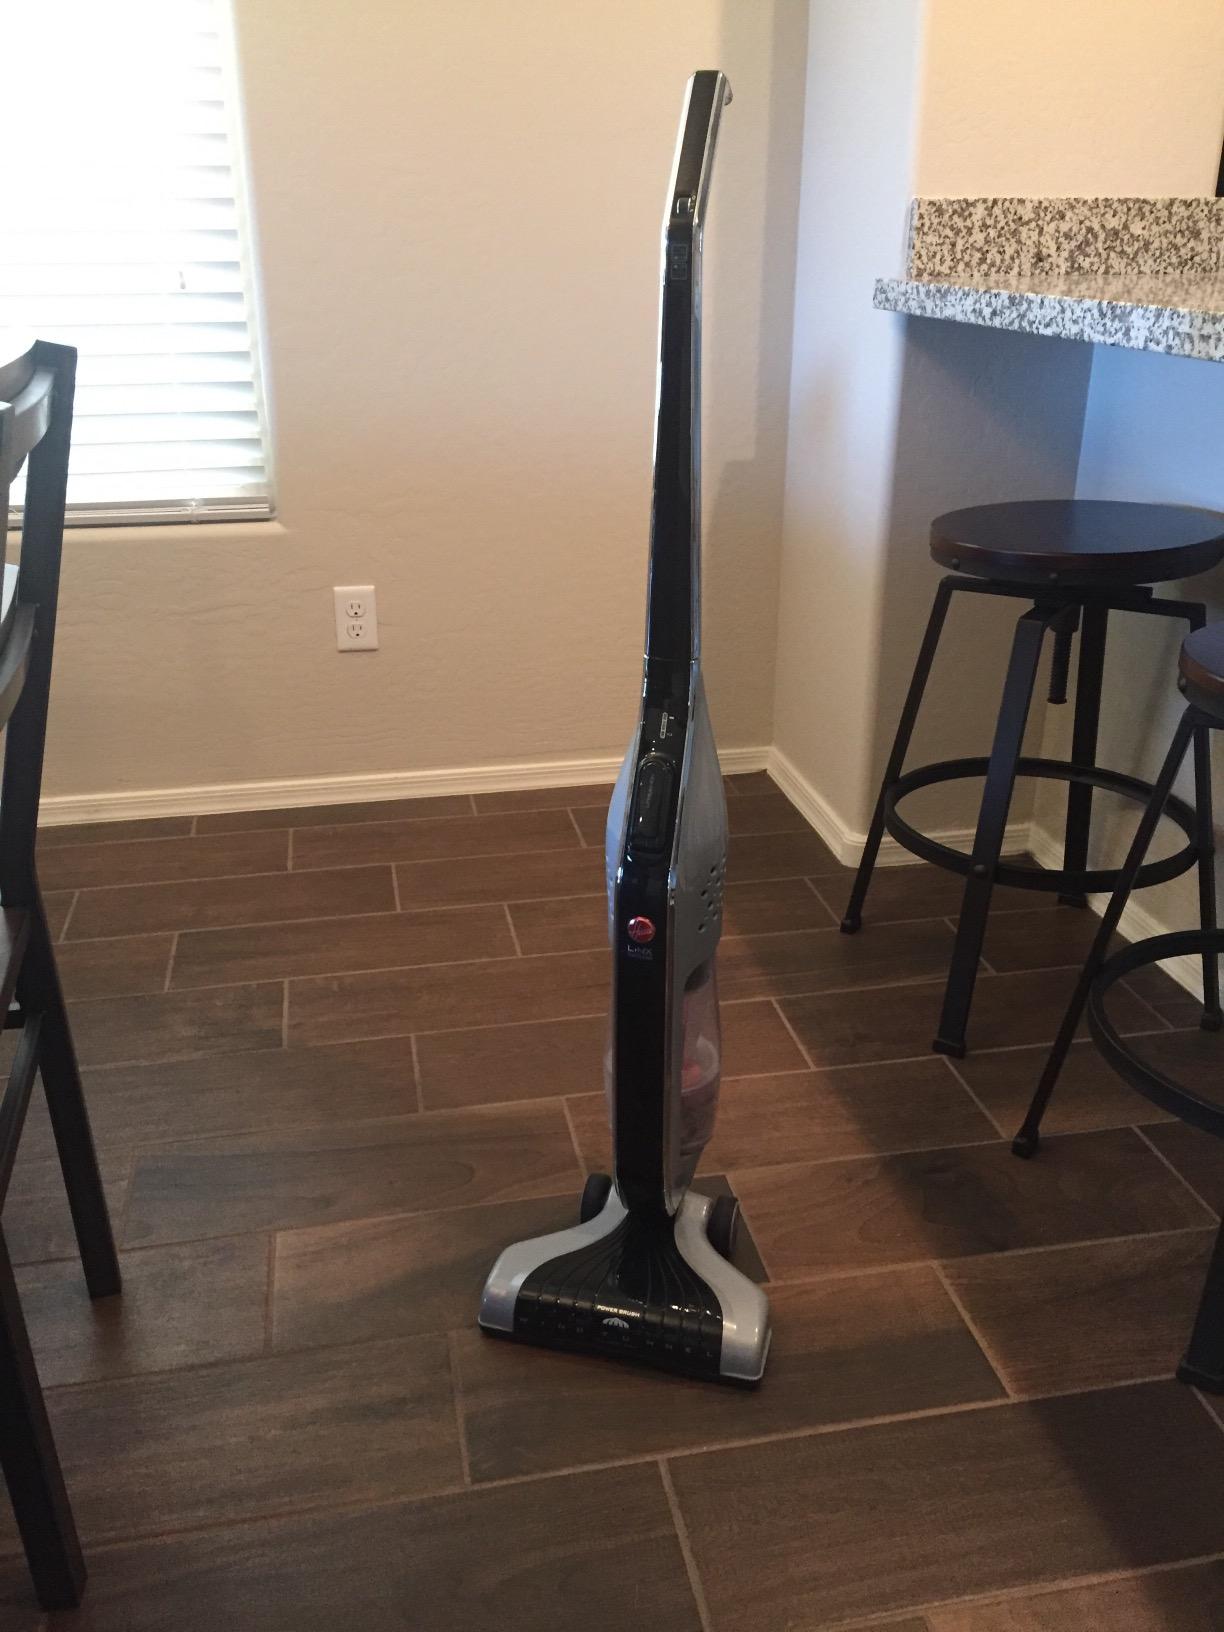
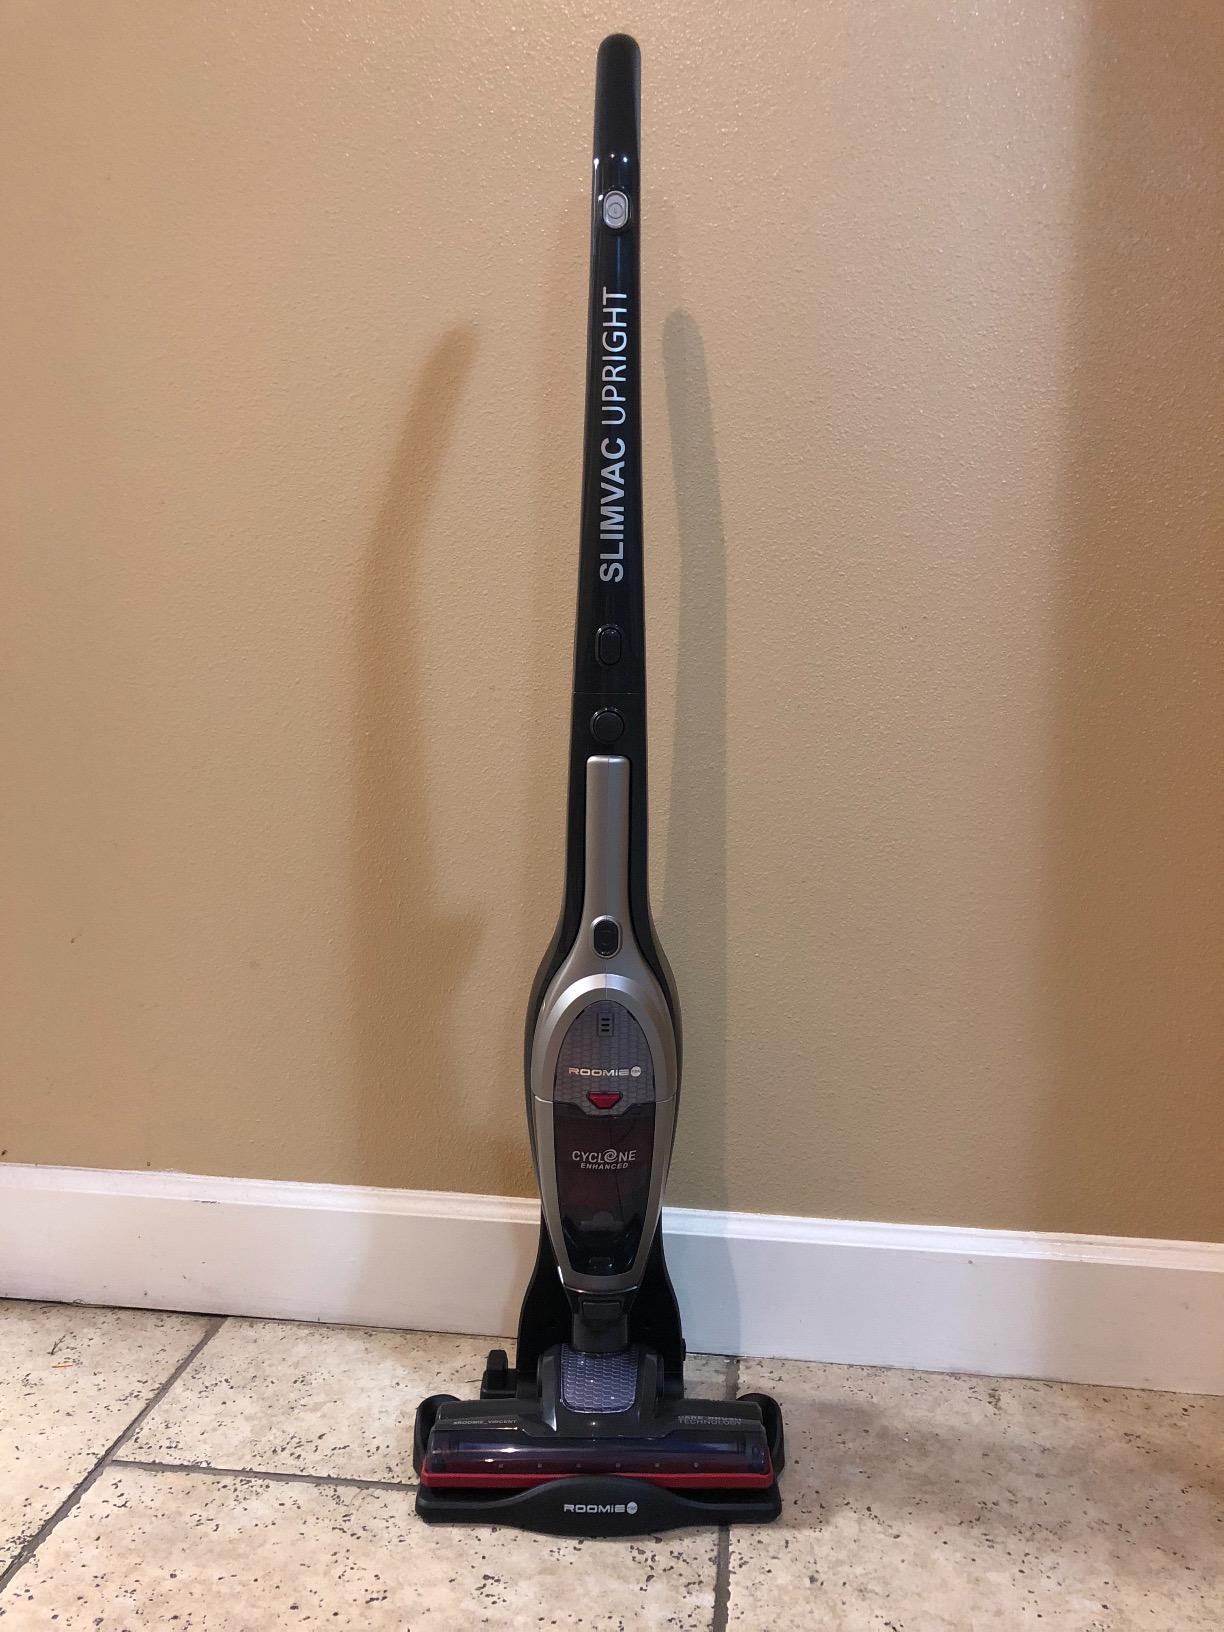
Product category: items_vacuum
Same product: no